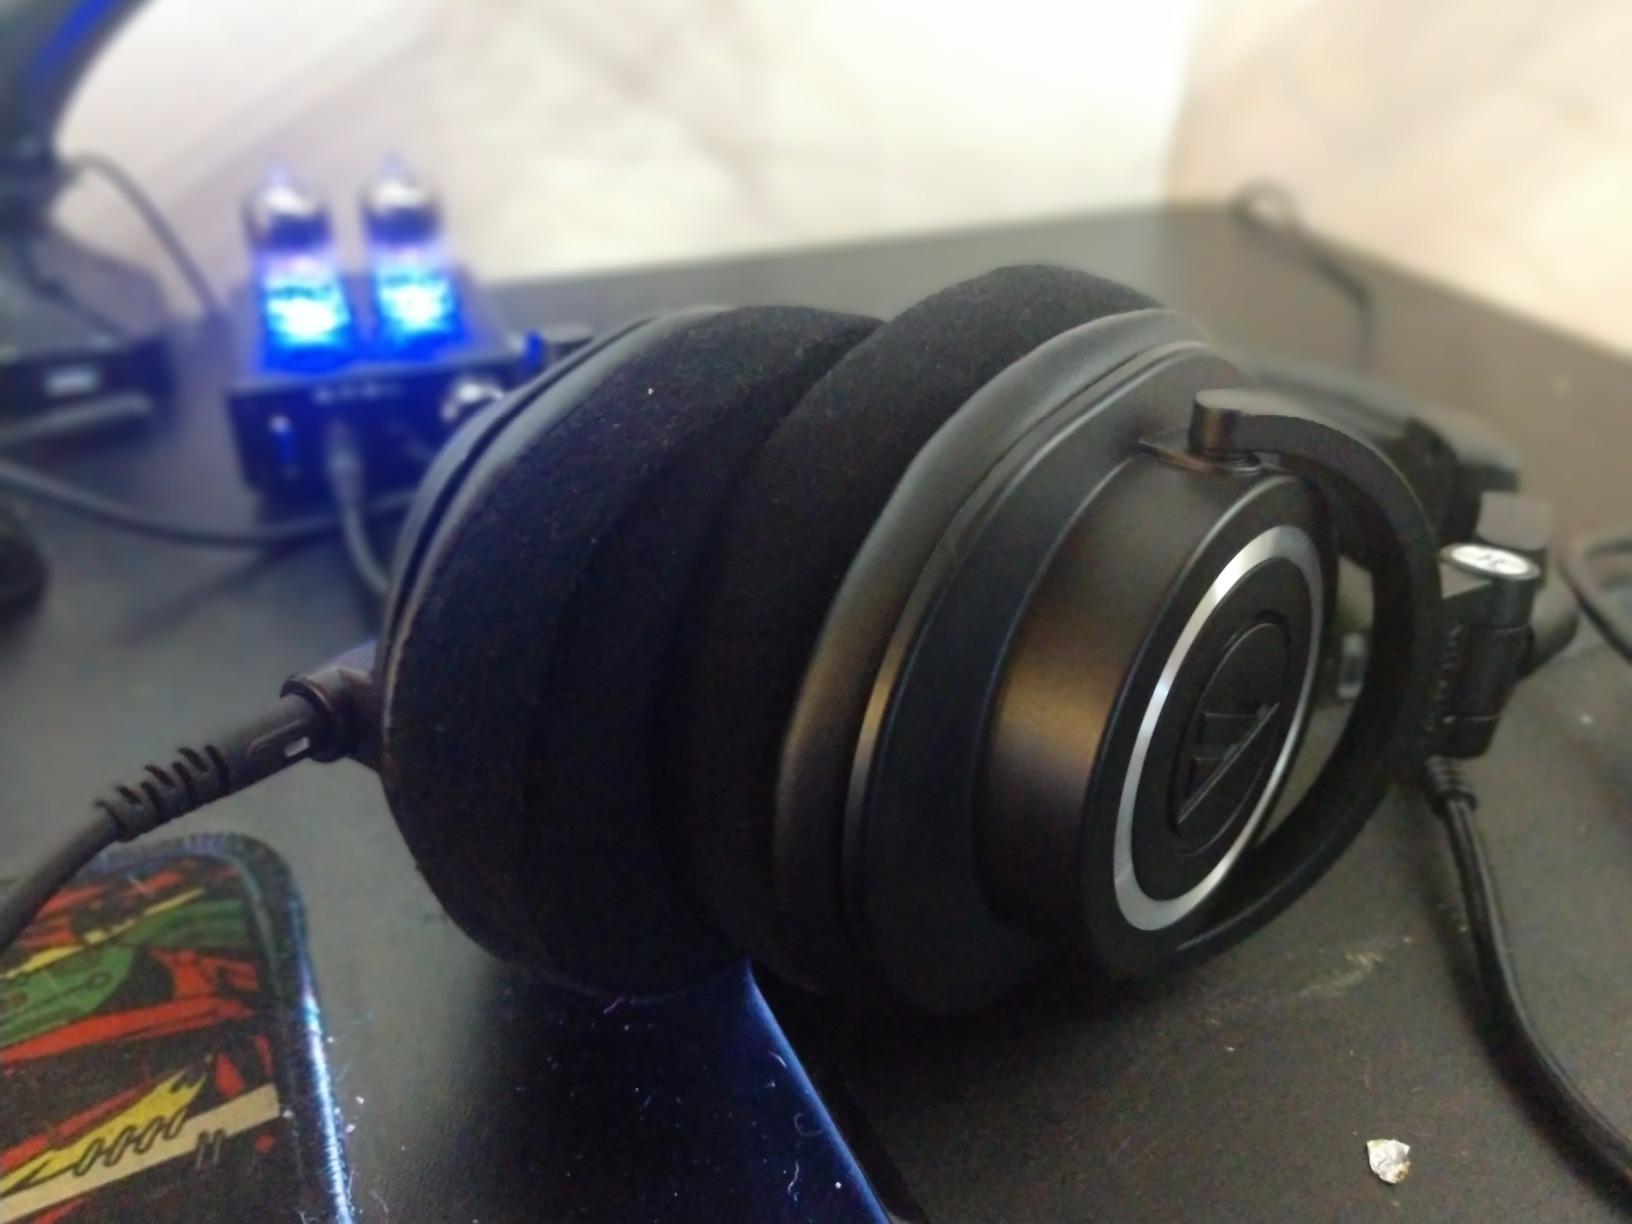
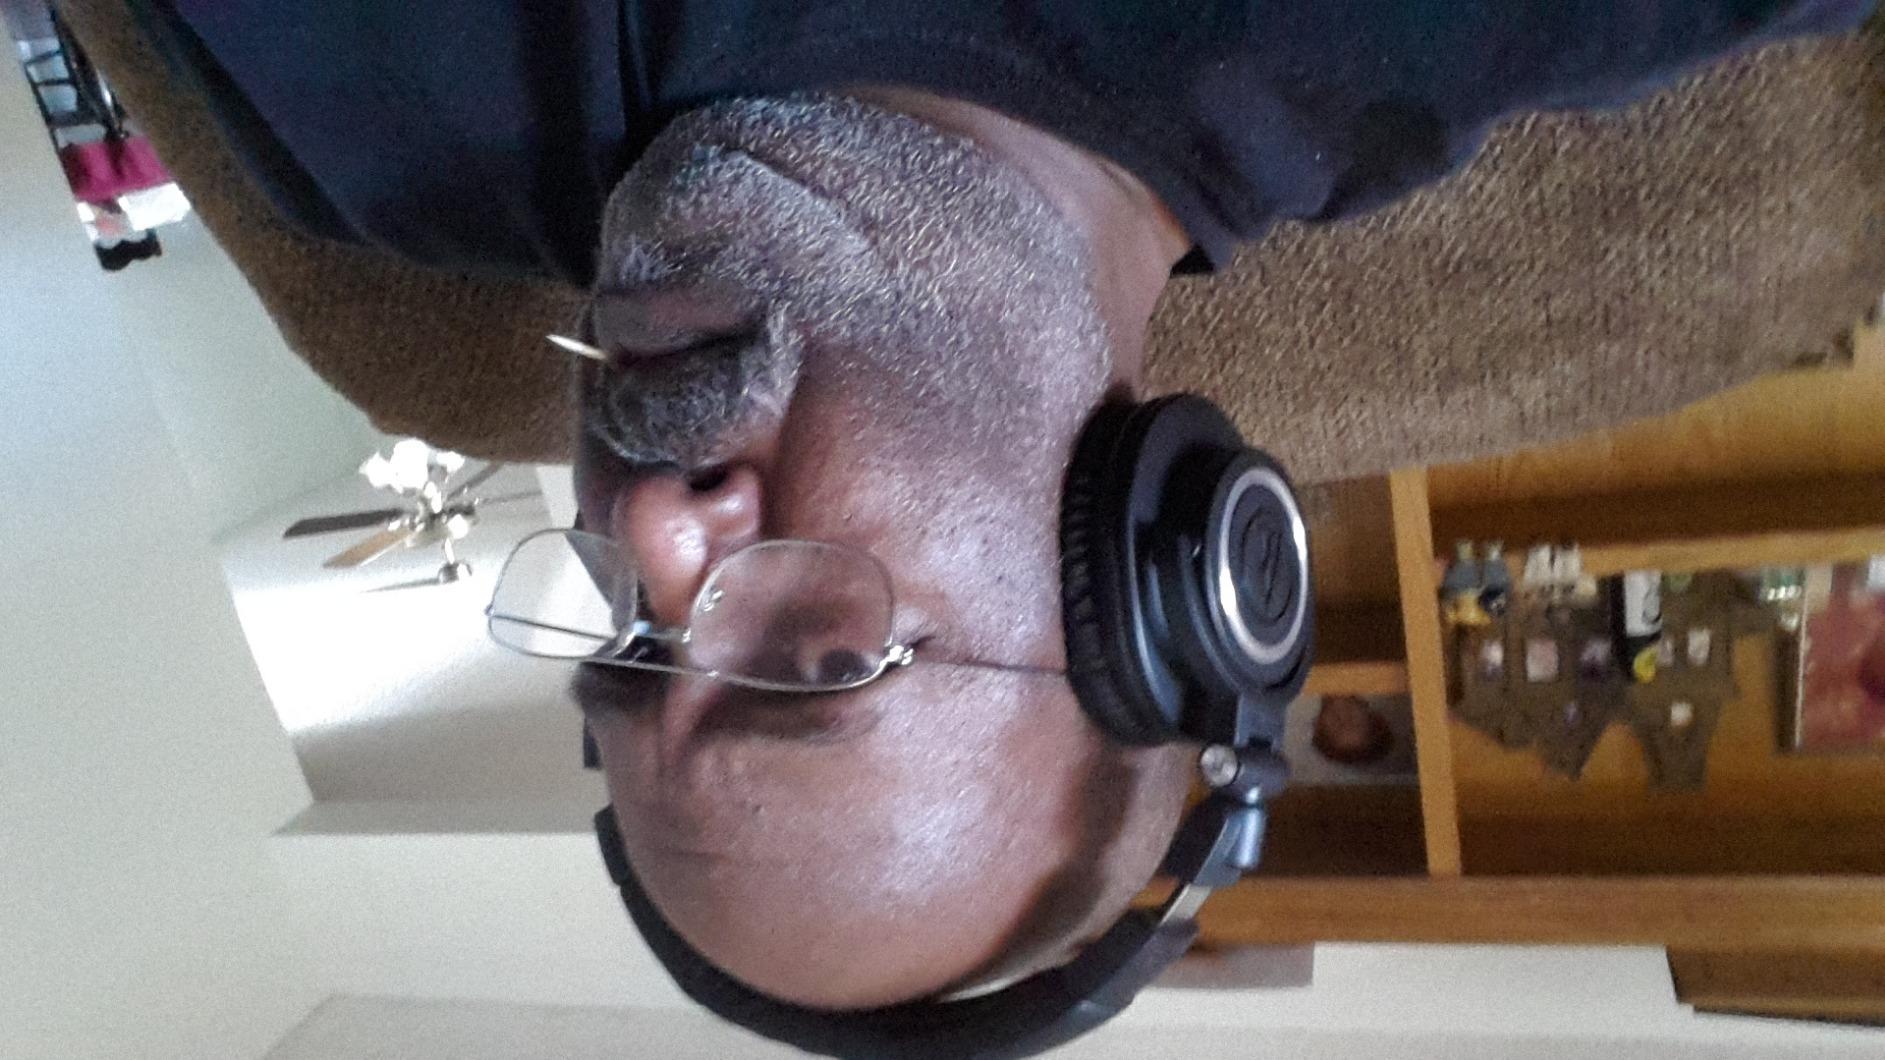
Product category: headphones
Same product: yes